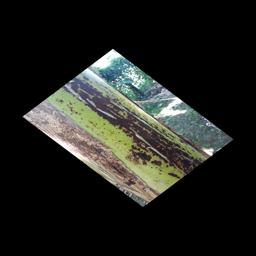
Label: PSEUDOSTEM WEEVIL